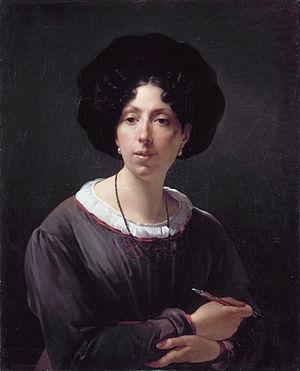
Hortense Haudebourt-Lescot née Antoinette Cécile Hortense Viel à Paris le 14 décembre 1784 et morte dans la même ville le 2 janvier 1845 est une artiste peintre française. Elle prit le nom du second époux de sa mère : M. Lescot et épousa l'architecte Louis Pierre Haudebourt.